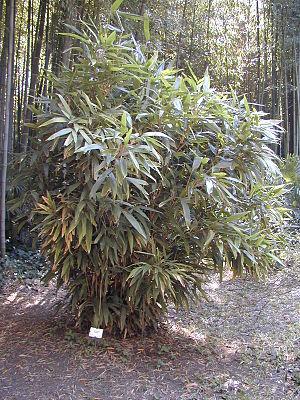
Indocalamus latifolius à la Bambouseraie de Prafrance à Anduze (Gard).
Indocalamus est un genre de plantes monocotylédones de la famille des Poaceae, sous-famille des Bambusoideae, originaire d'Asie tropicale. Ce sont des bambous à large feuilles, que l'on retrouve notamment dans différentes régions de Chine et d'Asie du Sud-Est
Indocalamus latifolius est une espèce de plantes monocotylédones de la famille des Poaceae, sous-famille des Bambusoideae, originaire de Chine.